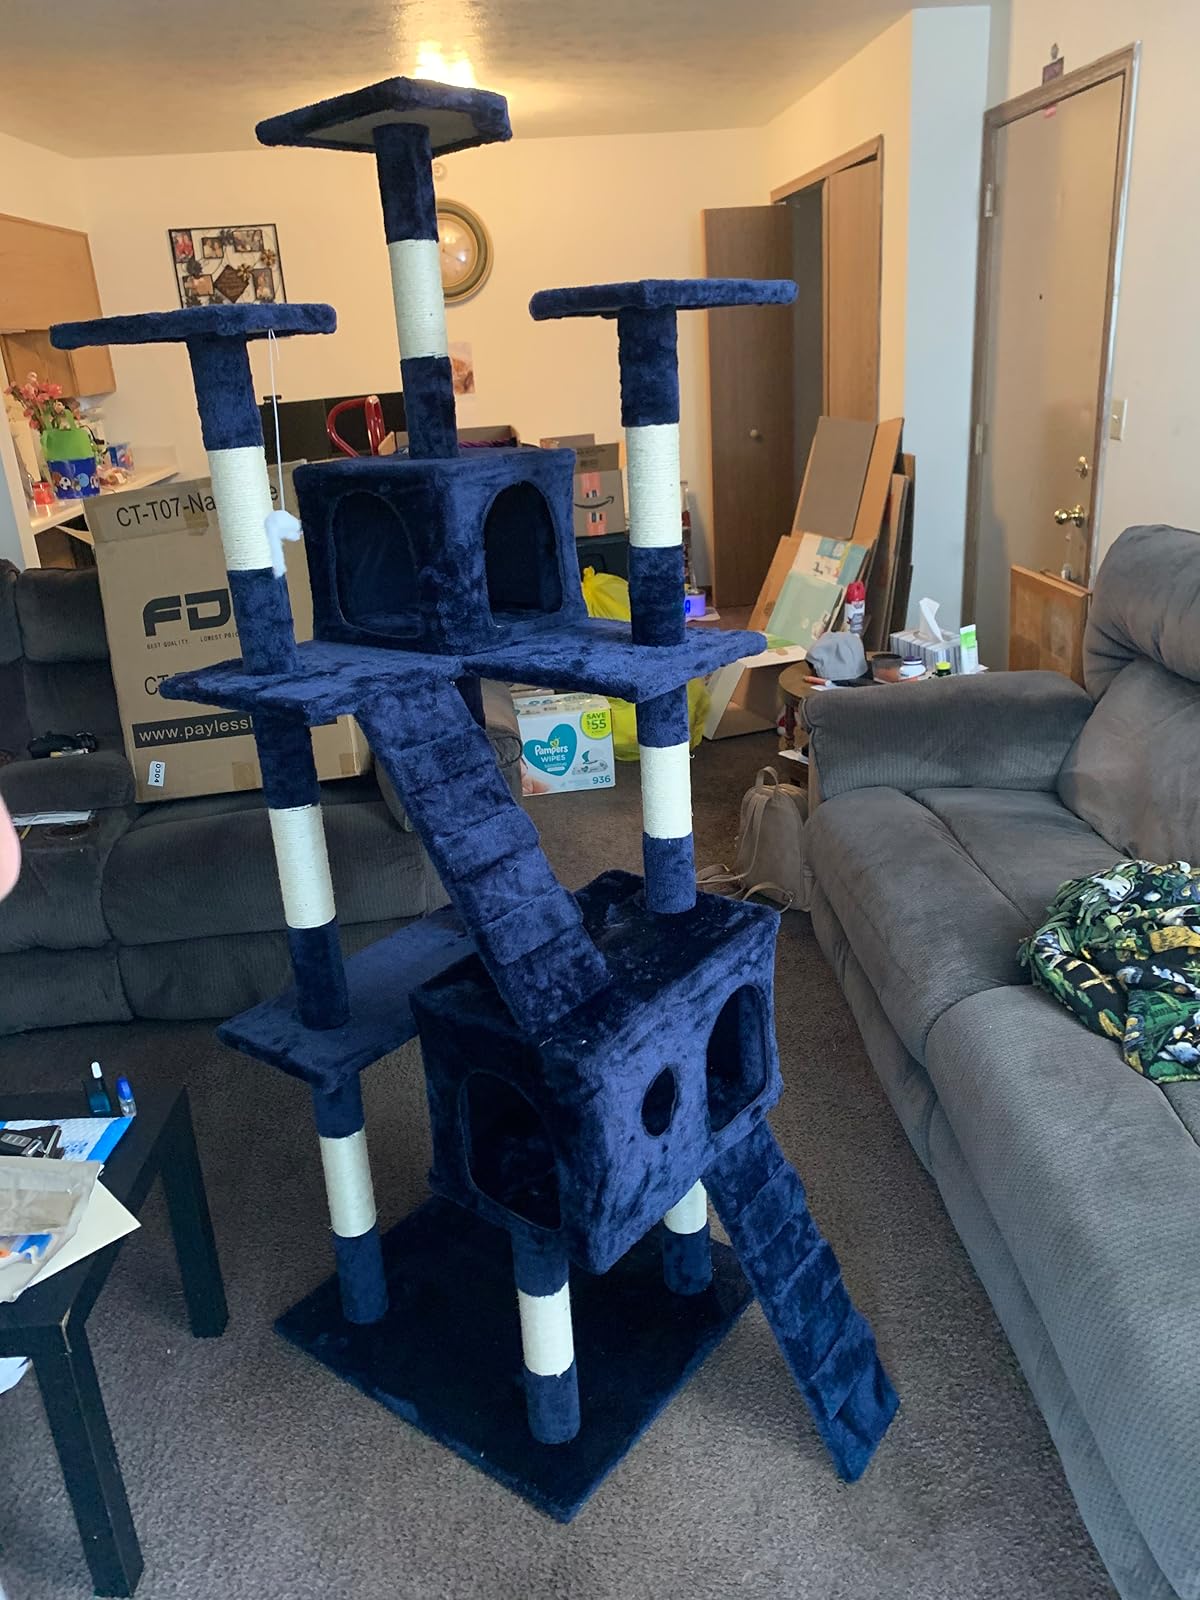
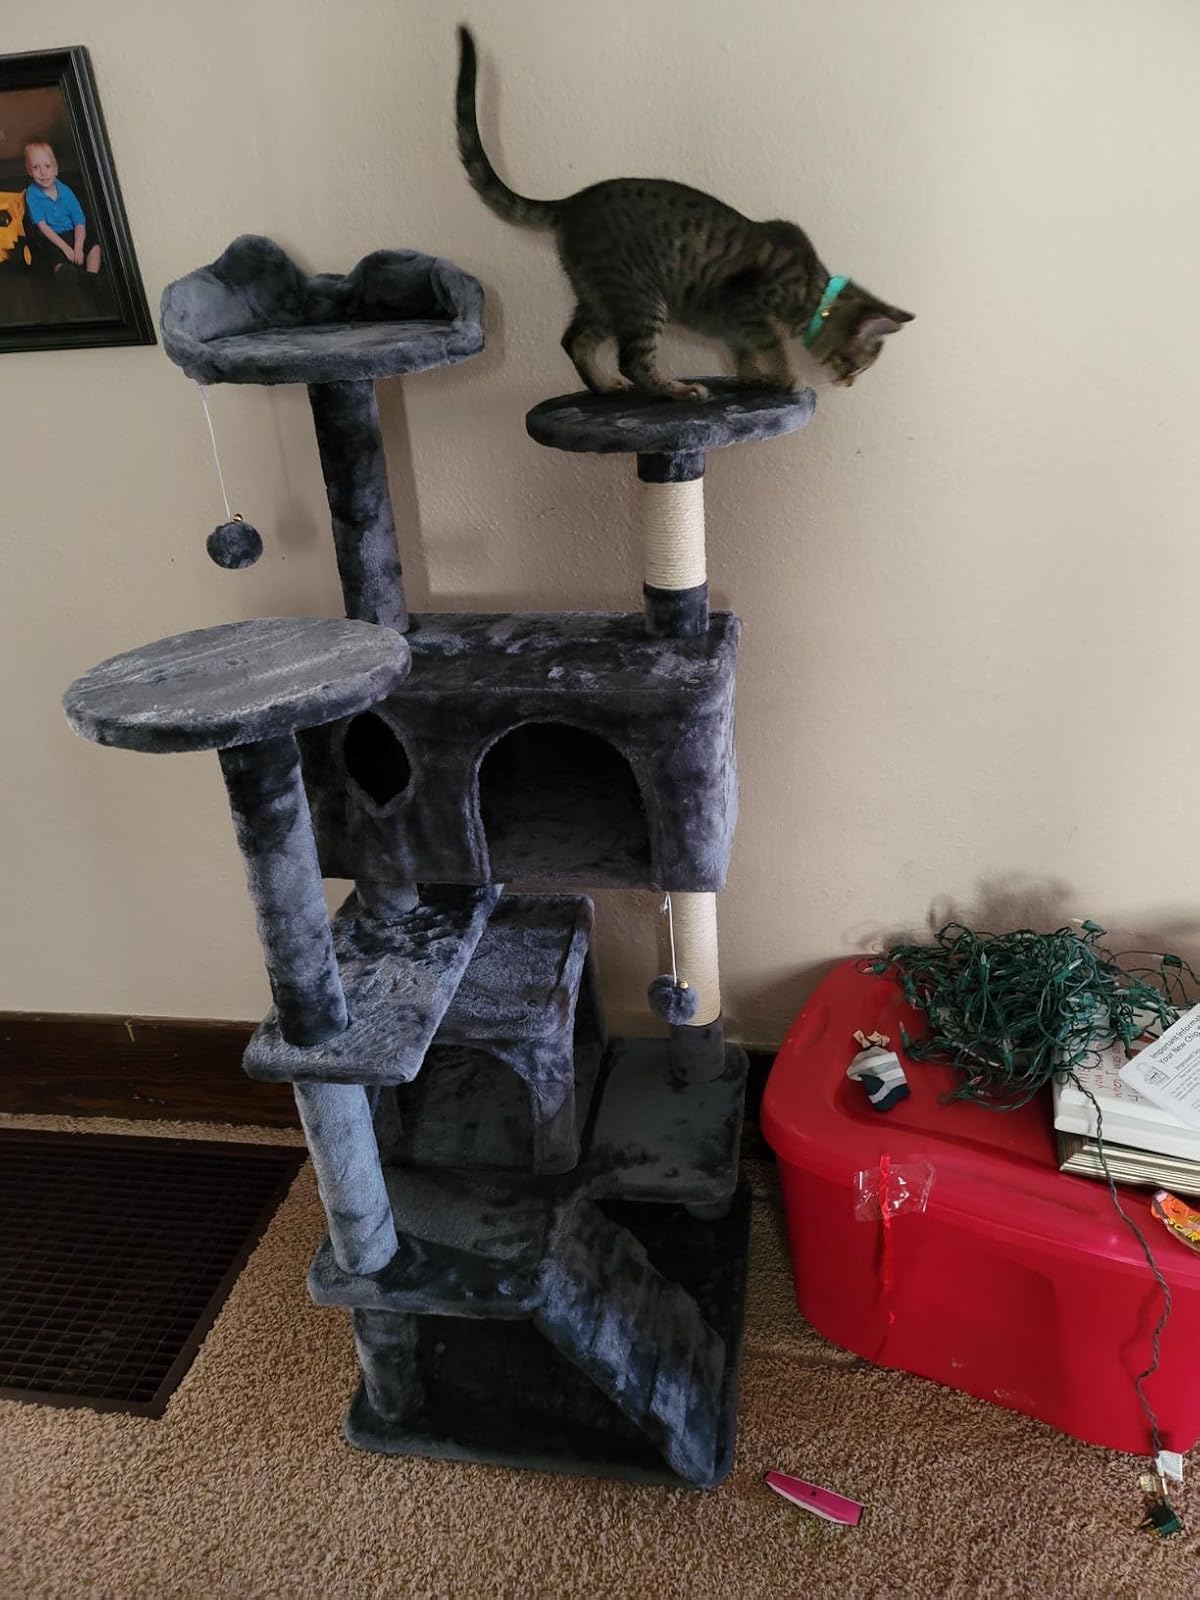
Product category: items_cat tree
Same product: no